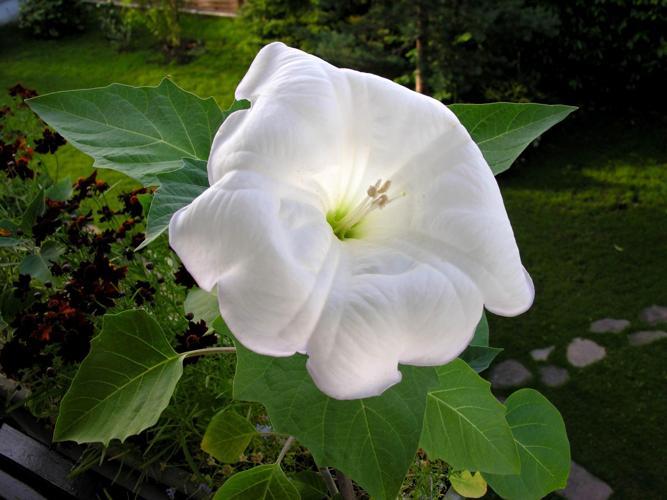
Label: thorn apple